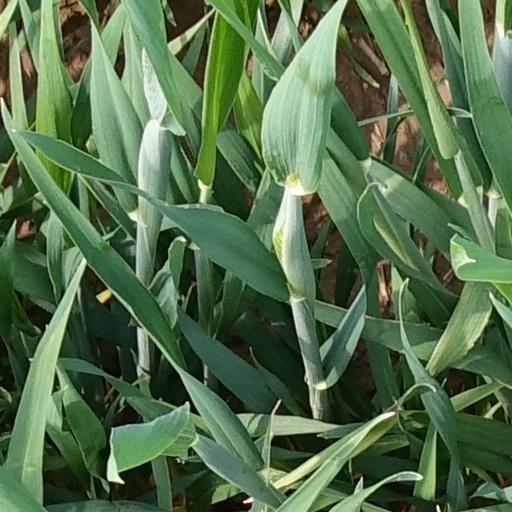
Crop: wheat